Sauber Motorsport

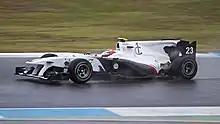
Kamui Kobayashi racing during the 2010 German Grand Prix

On 27 November 2009, it was announced that Peter Sauber would repurchase the team conditional upon the team receiving a FIA entry for the 2010 season.